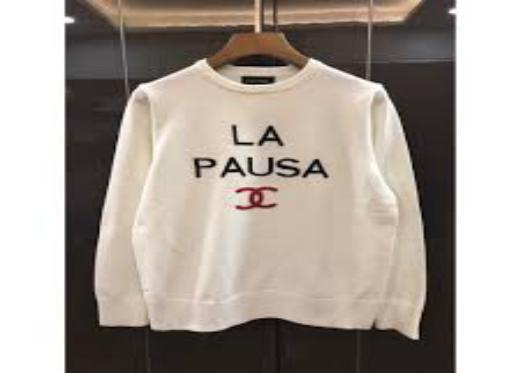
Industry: Clothes